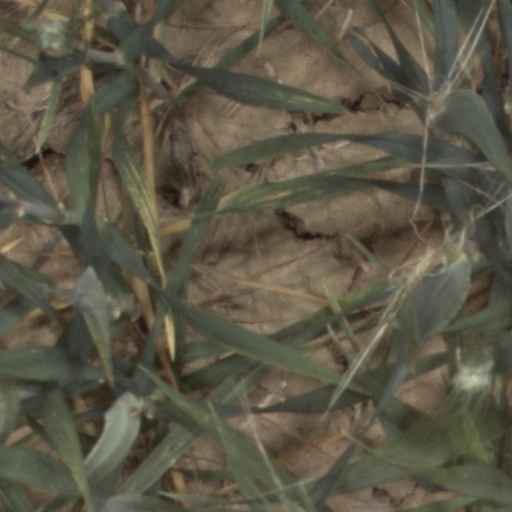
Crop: wheat